American Music Awards of 2008

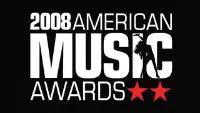

The 36th Annual American Music Awards were held on November 23, 2008 at the Nokia Theatre L.A. Live in Los Angeles, California. The ceremony was hosted by Jimmy Kimmel. The nominations were announced on October 11, 2008.